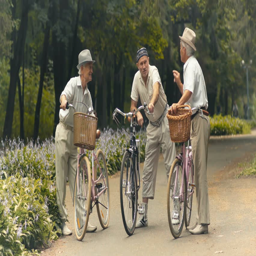
elderly friends with bicycles are talking in the park